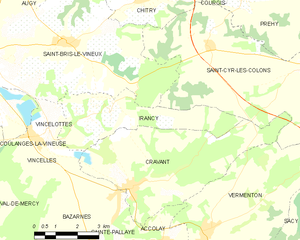
Carte des communes françaises Irancy